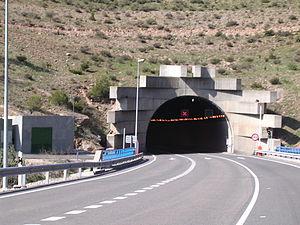
Les Tunnels du Monrepós sont un ensemble de sept tunnels routiers situés en Espagne sur le col du Monrepós dans le Piémont pyrénéen. Ils se trouvent sur l'axe de la A-23 entre les communes de Huesca et Sabiñánigo.